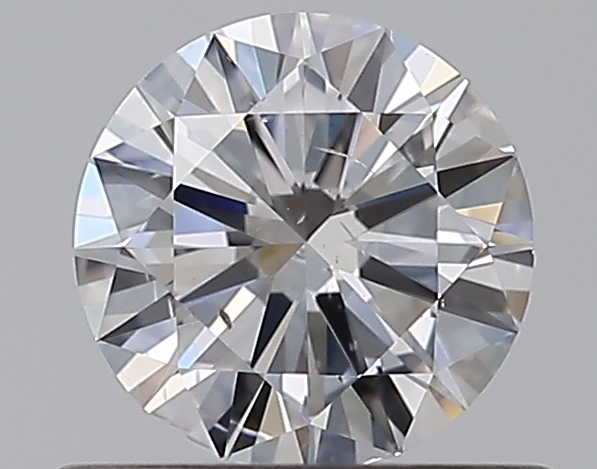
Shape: round
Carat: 0.5
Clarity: SI1
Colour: D
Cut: VG
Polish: VG
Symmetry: VG
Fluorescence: N
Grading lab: GIA
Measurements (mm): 5.12 x 5.17 x 3.04